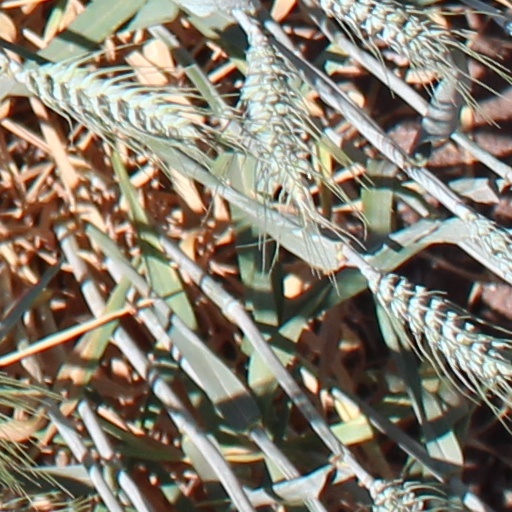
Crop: wheat